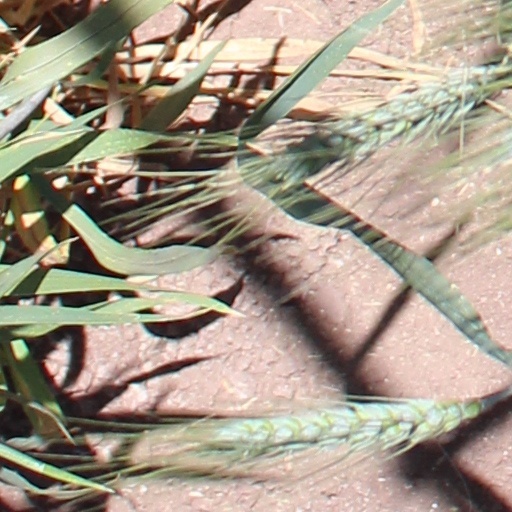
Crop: wheat